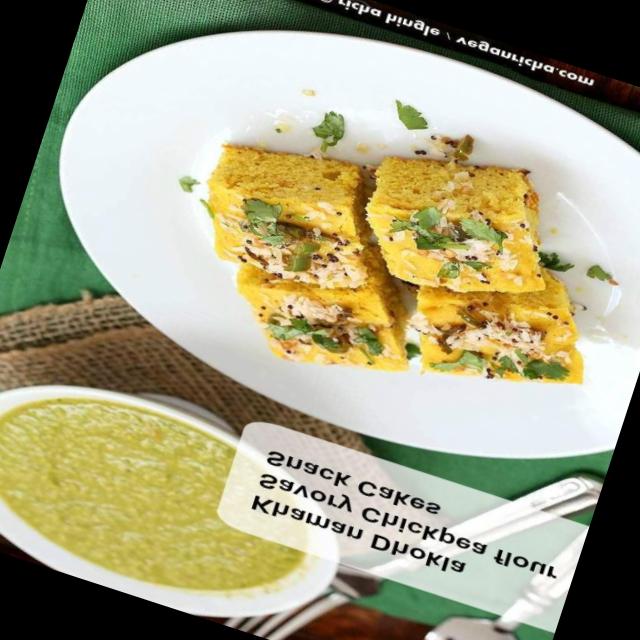
Dish: dhokla